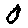
Label: 0